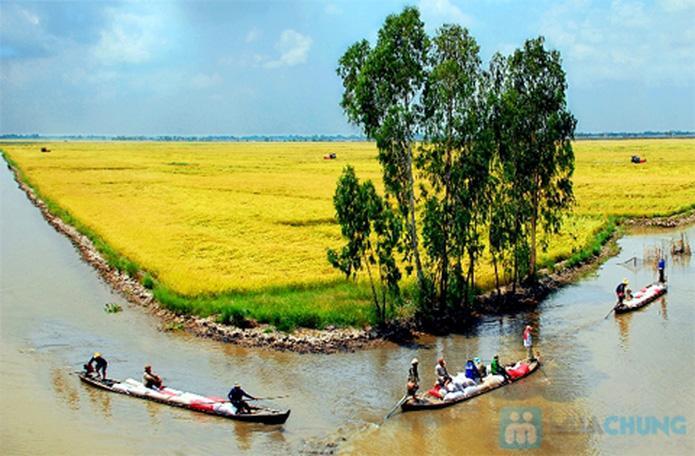
ba chiếc thuyền đang di chuyển ở trên con sông